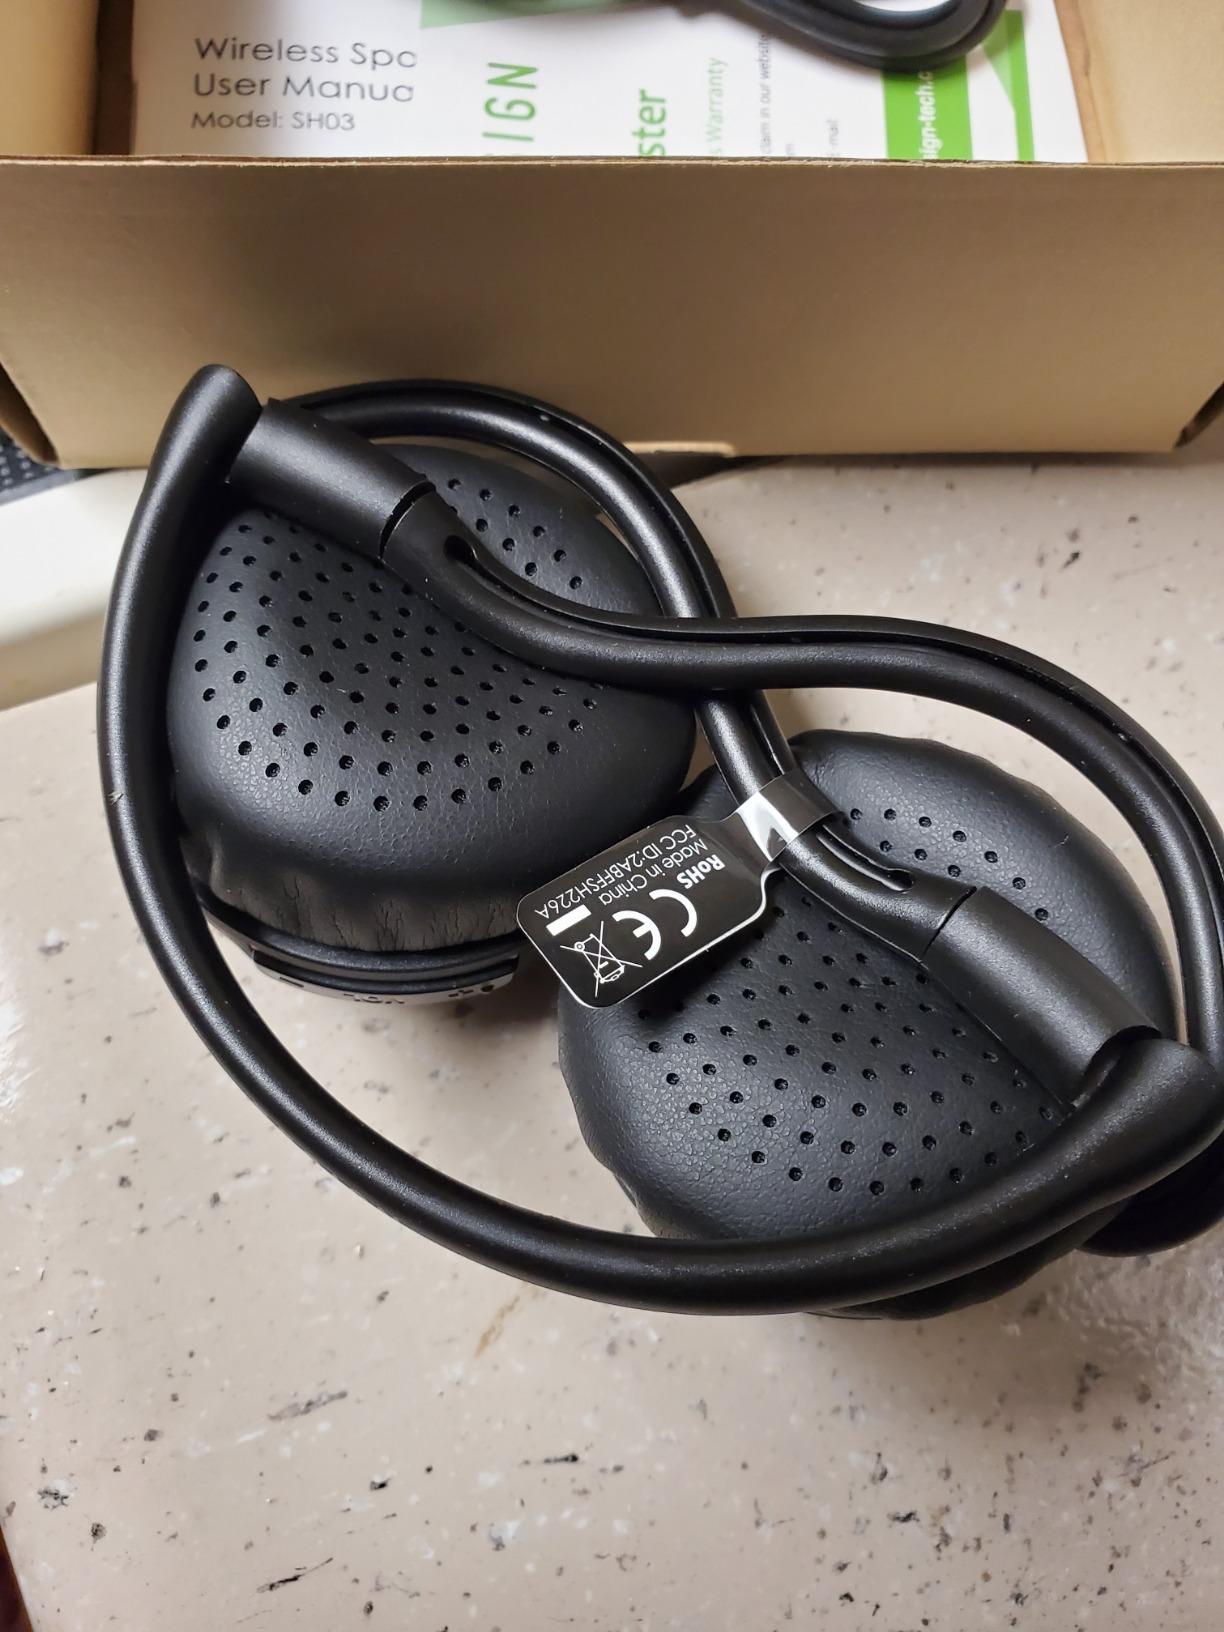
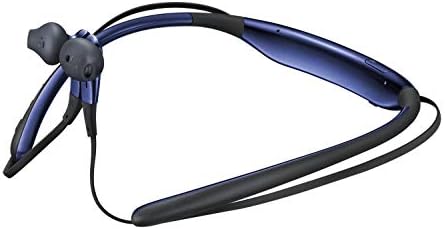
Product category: headphones
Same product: no